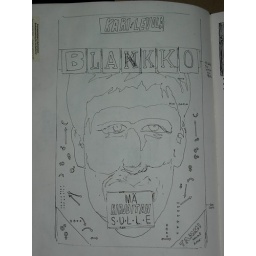
cool book cover I saw in a library- it was mostly red with yellow or white text. very striking.